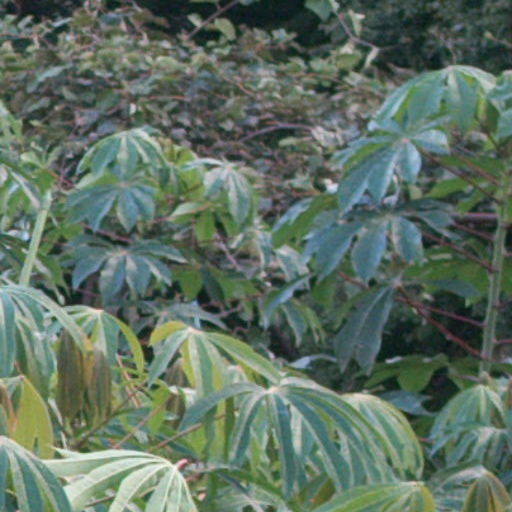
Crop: cassava